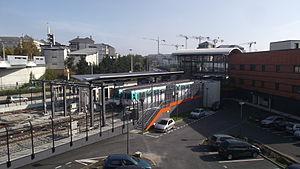
Le métro de Paris est l'un des systèmes de transport en commun desservant la ville de Paris et son agglomération. Exploité par la Régie autonome des transports parisiens, il comporte seize lignes, essentiellement souterraines, totalisant près de 220 kilomètres. Devenu l'un des symboles de Paris, il se caractérise par la densité de son réseau au cœur de la ville et par son style architectural homogène influencé par l'Art nouveau.